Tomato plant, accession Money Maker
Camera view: horizontal (90 deg, fisheye); turntable rotation: 30 degrees
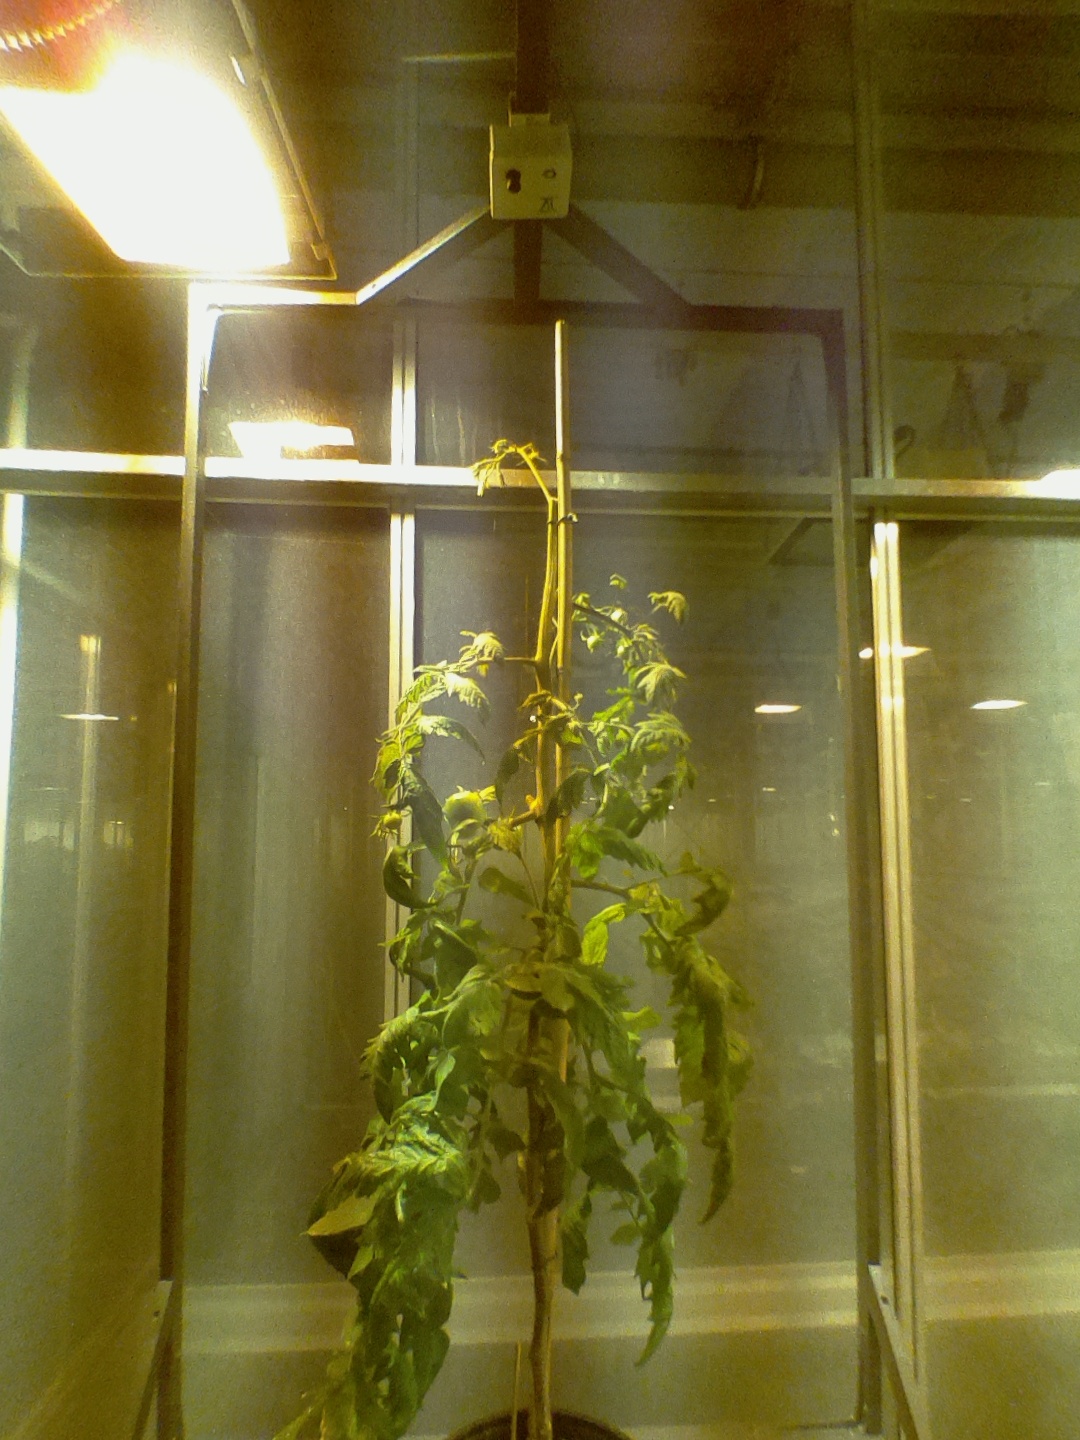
BBCH growth stage 75: 50%-60% of final fruit size